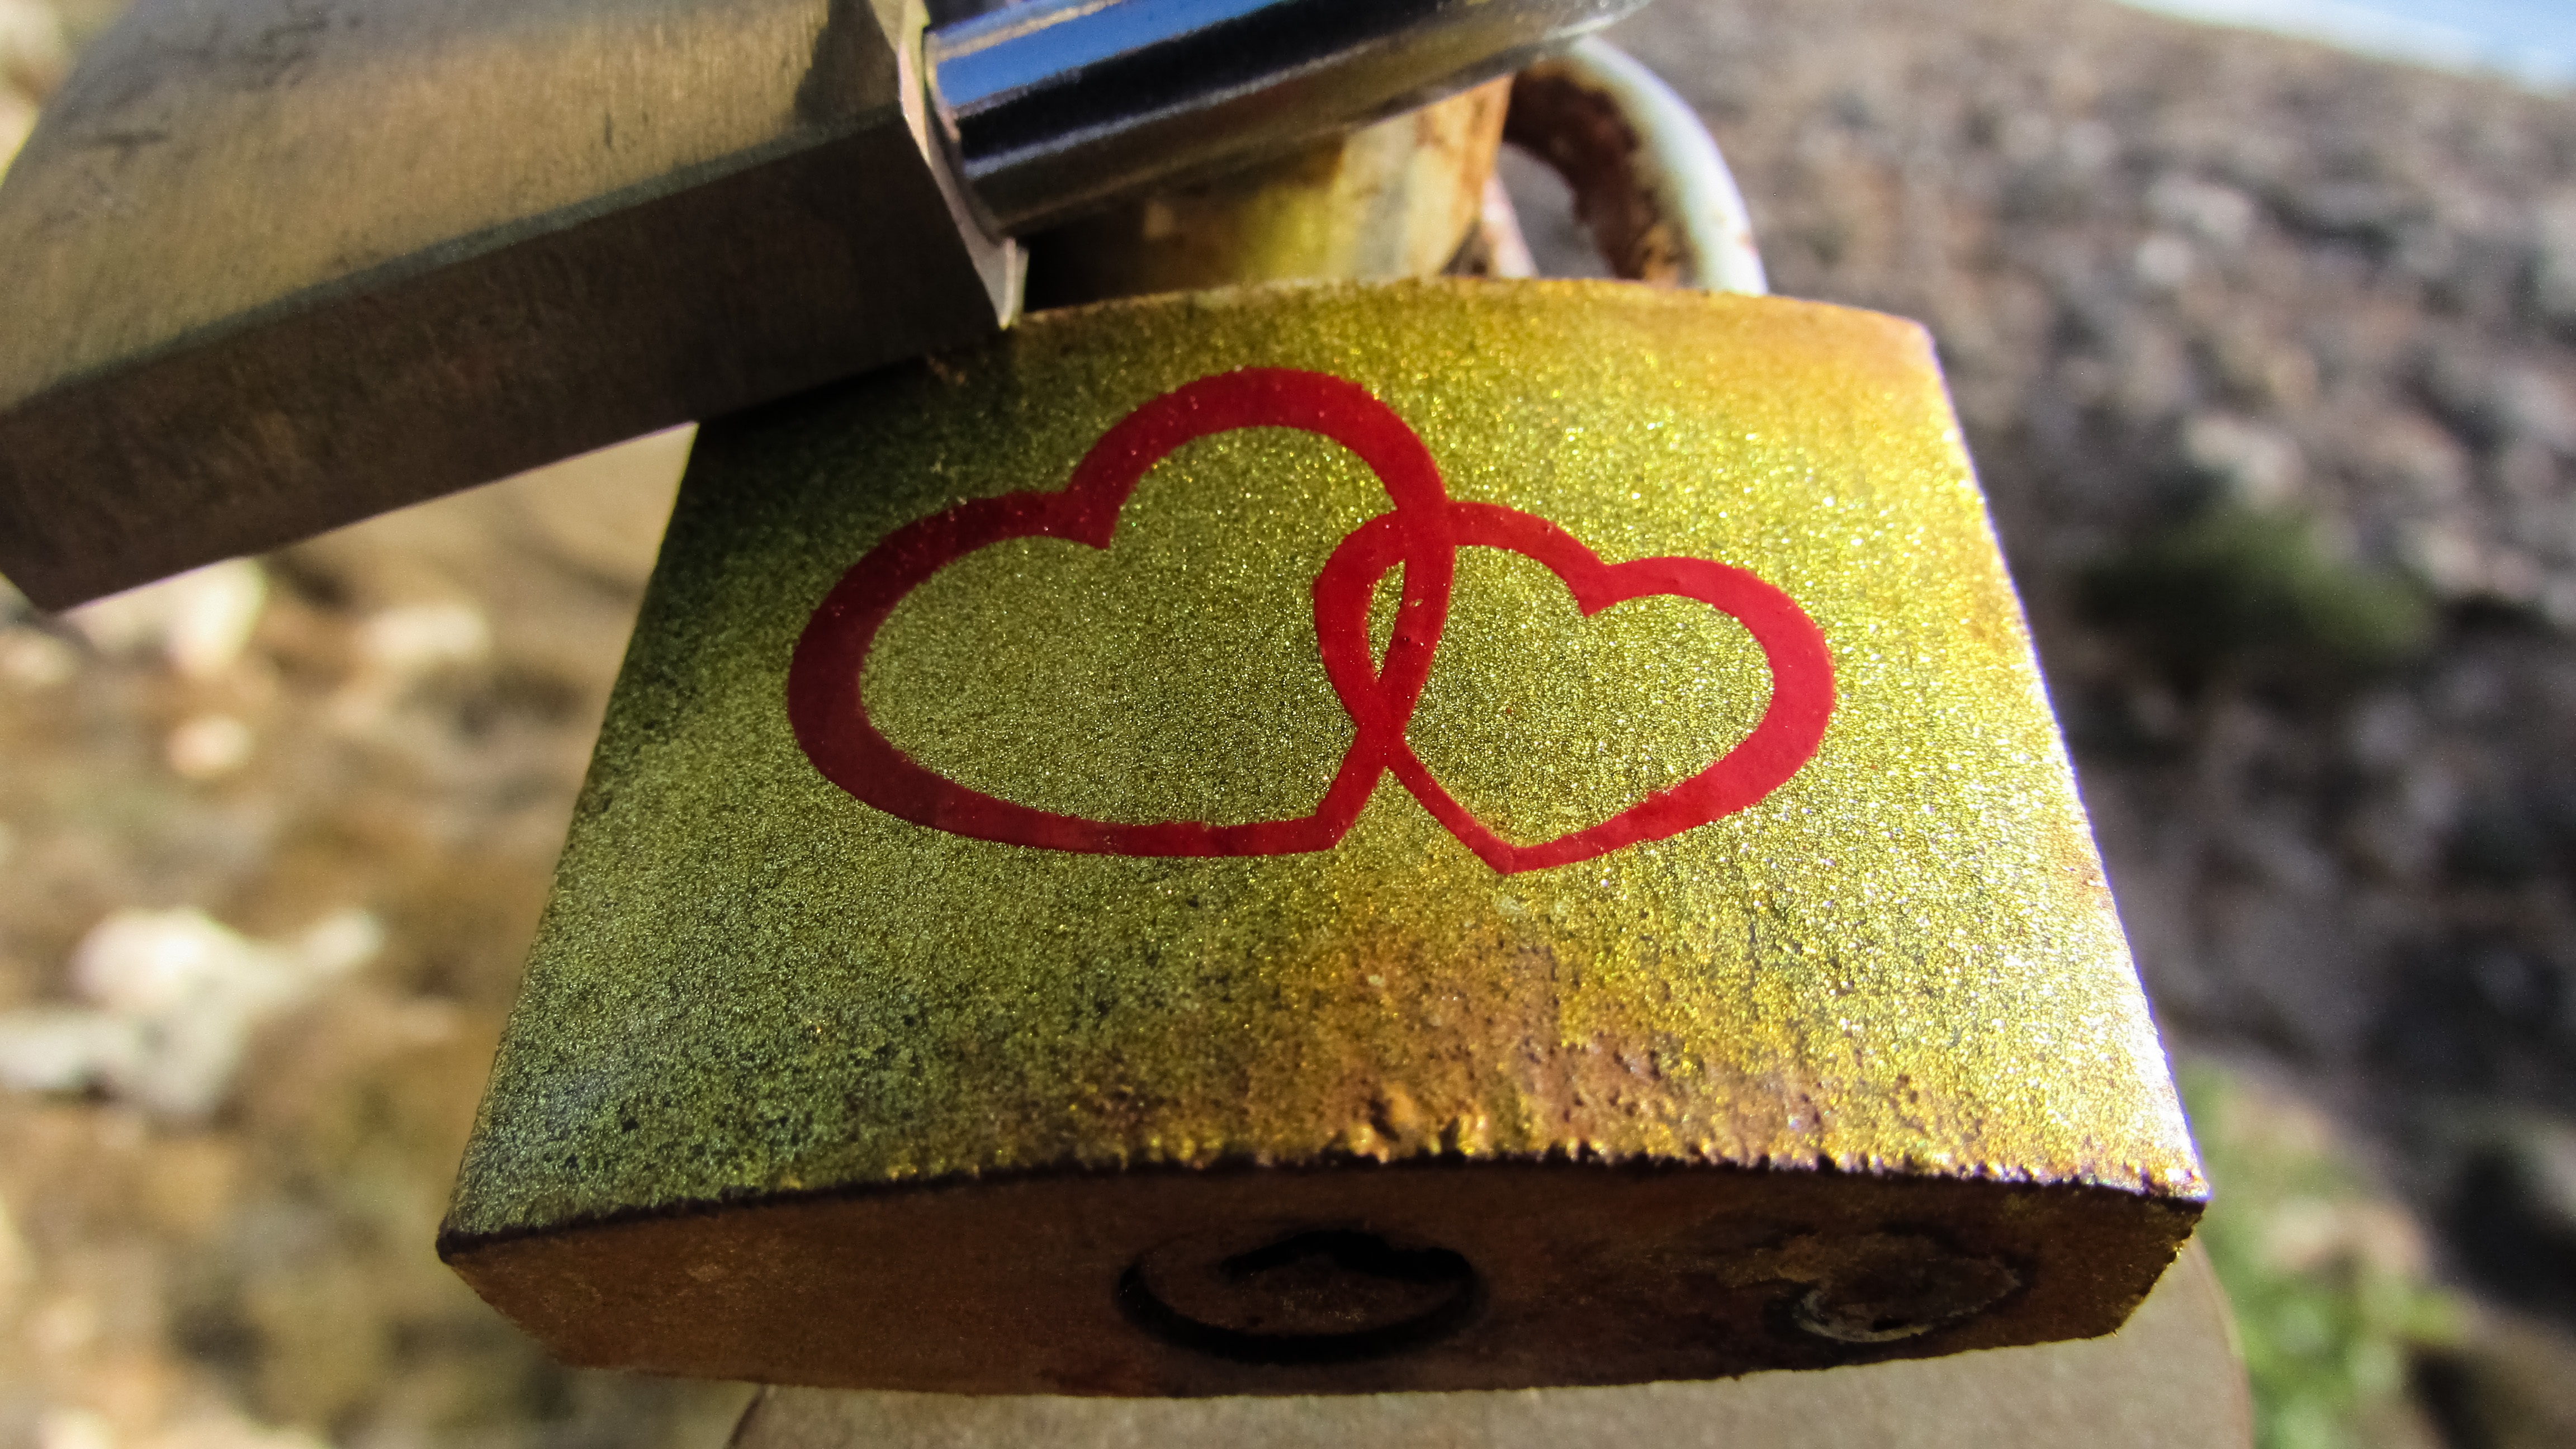
number, love, green, romance, yellow, lighting, padlock, forever, lock, cyprus, ayia napa, lover's bridge, man made object